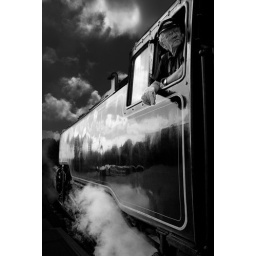
The steam train in Corfe Castle, combined two shot sof different exposure to get the sky and shadows in.